Oserheimen Osunbor

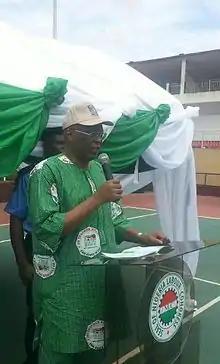
Professor Oserheimen Osunbor, addressing Nigeria Union of Teachers (NUT), 5 October 2015, Samuel Ogbemudia Stadium, Benin City

Oserheimen Aigberaodion Osunbor (born 5 October 1951) is a Nigerian lawyer and politician who served as the governor of Edo State from 2007 to 2008. He served as the senator representing the Edo Central senatorial district from the start of the fourth republic in 1999 to 2007.